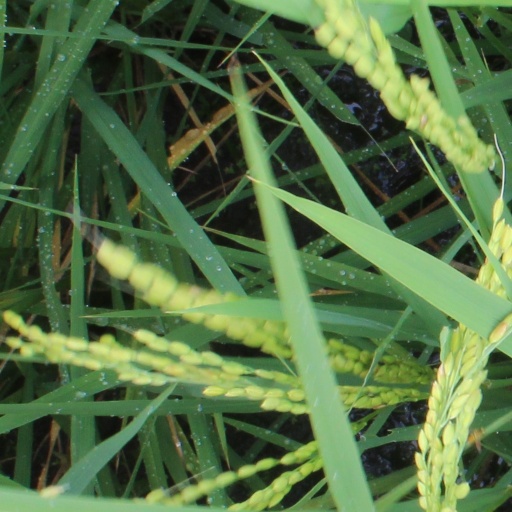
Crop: rice